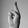
ASL letter: R